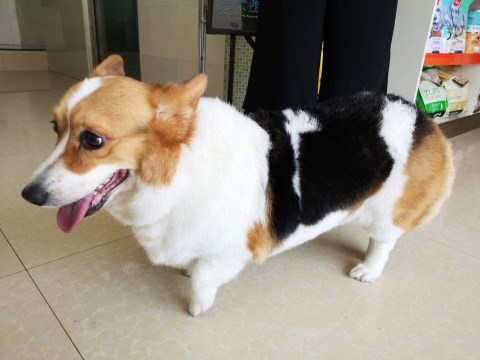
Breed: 2909-n000116-Cardigan